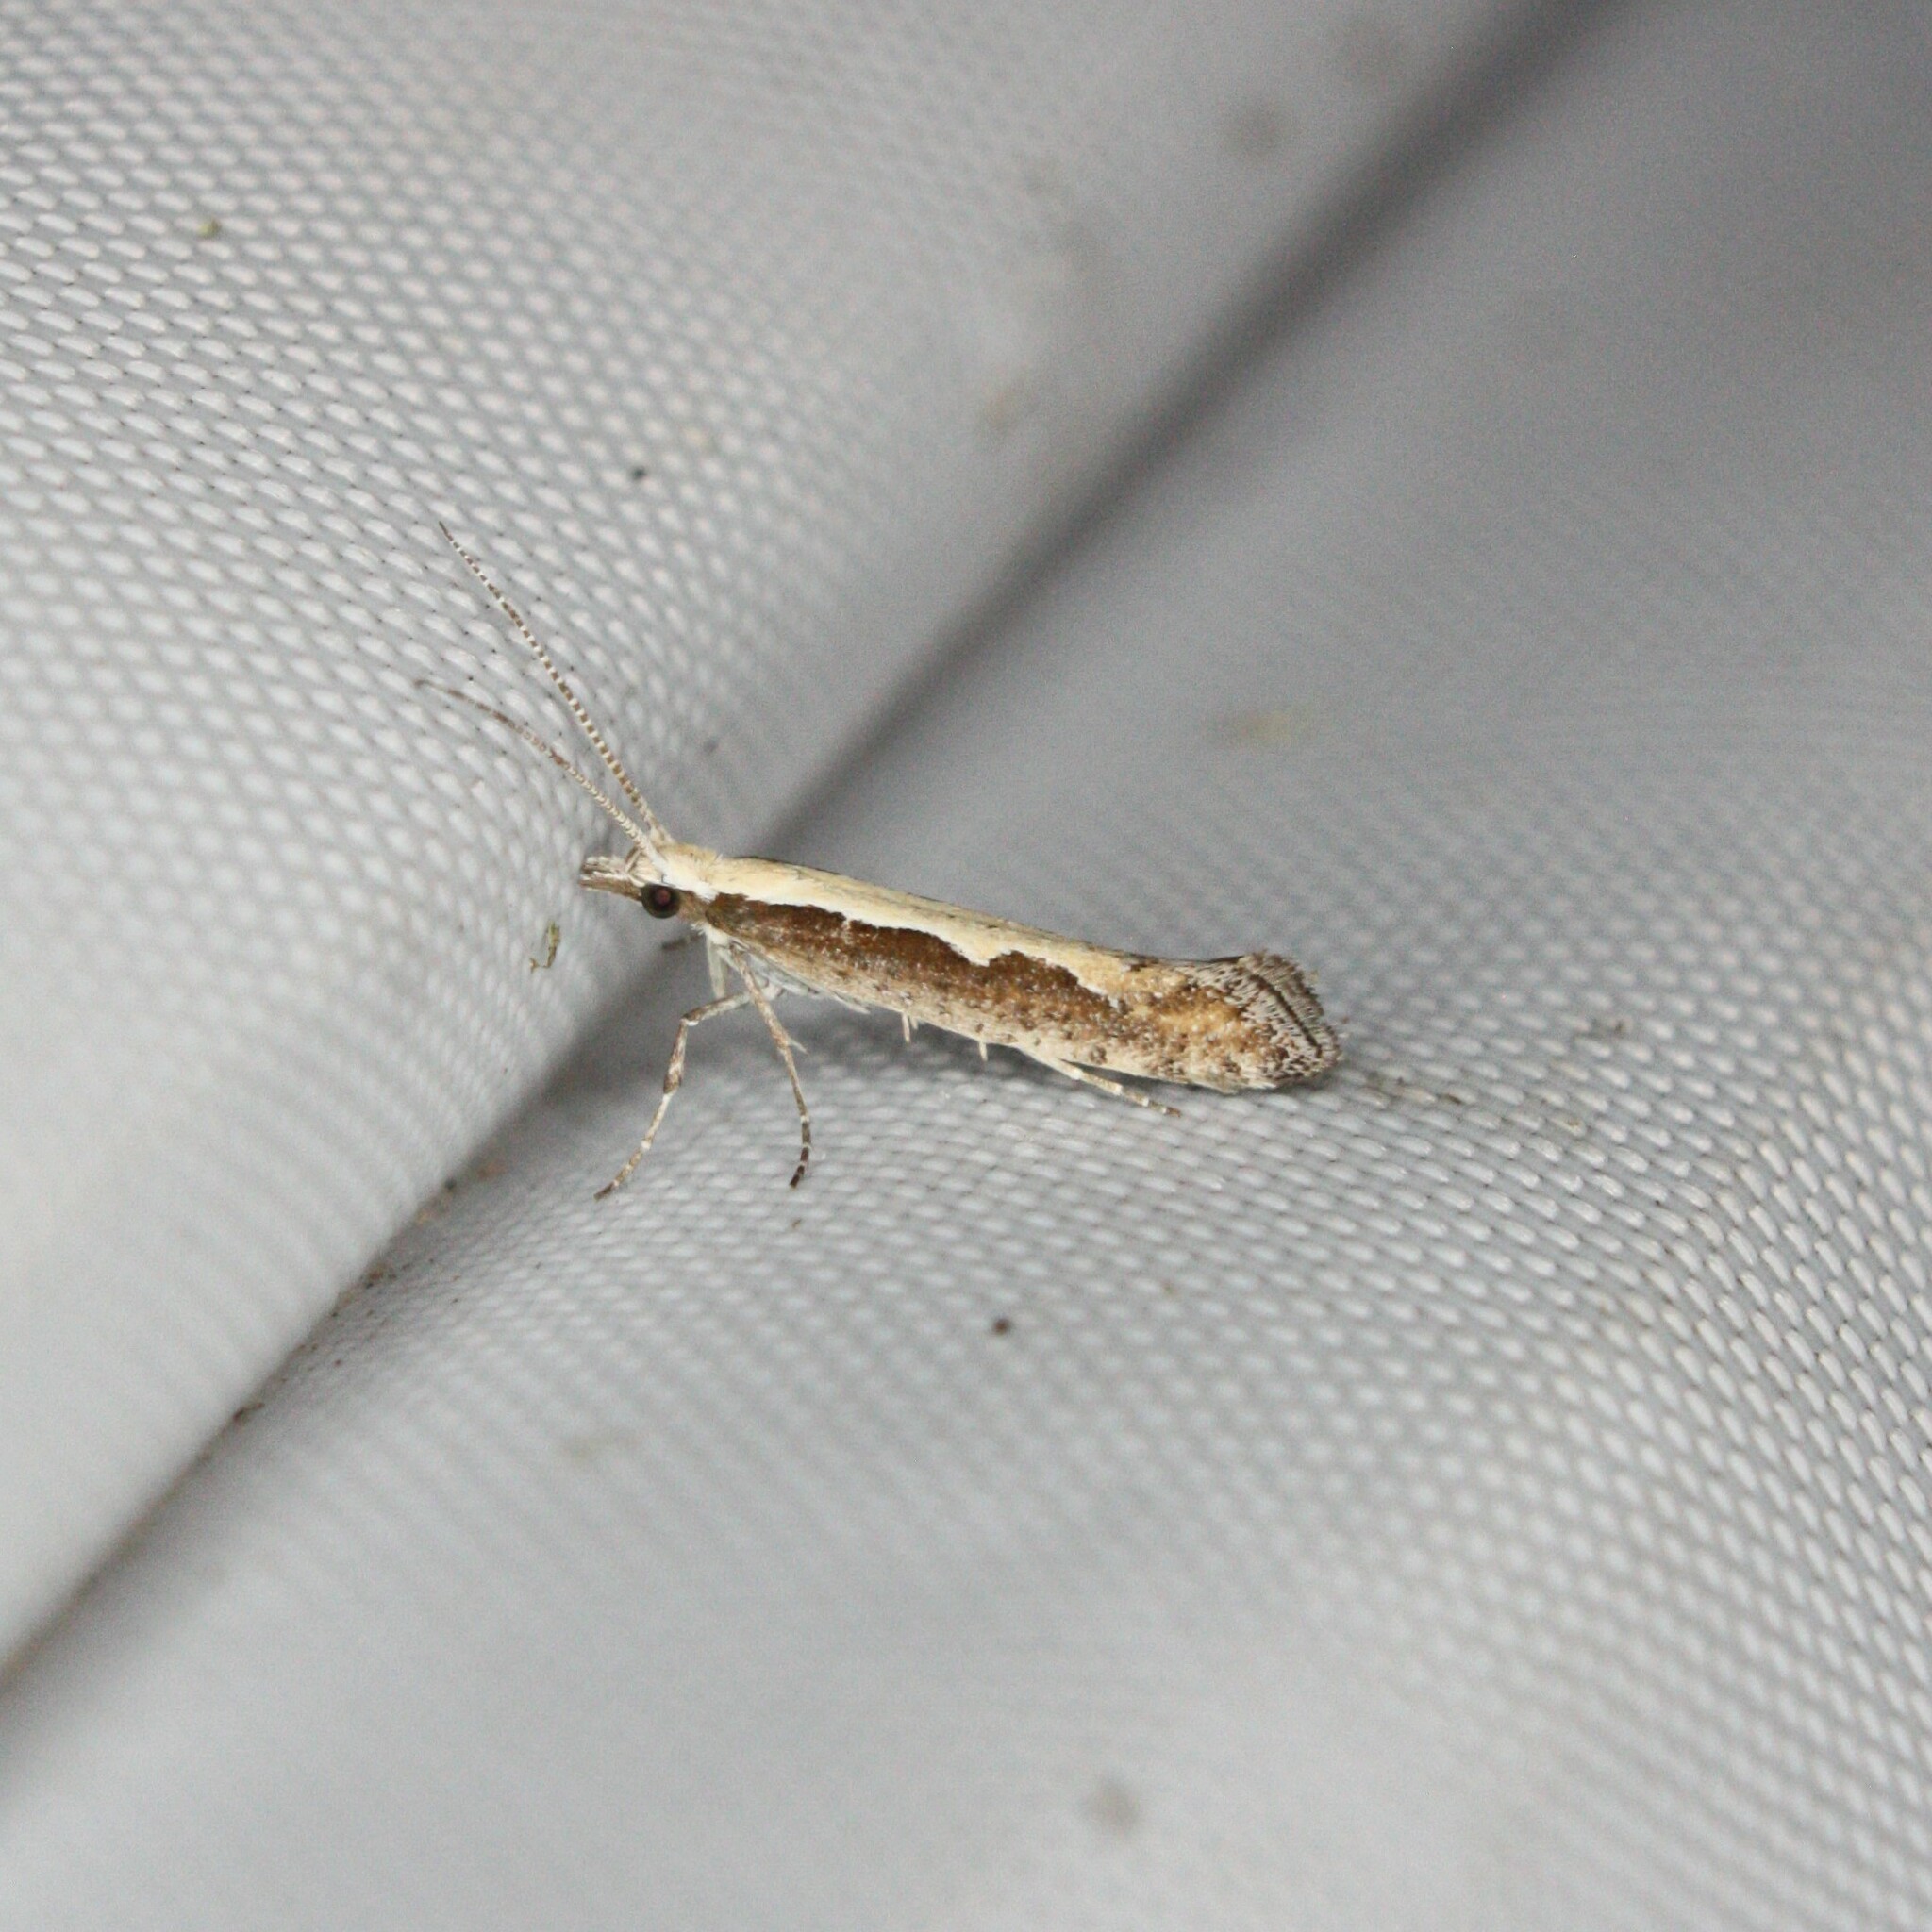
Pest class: diamondback_moth